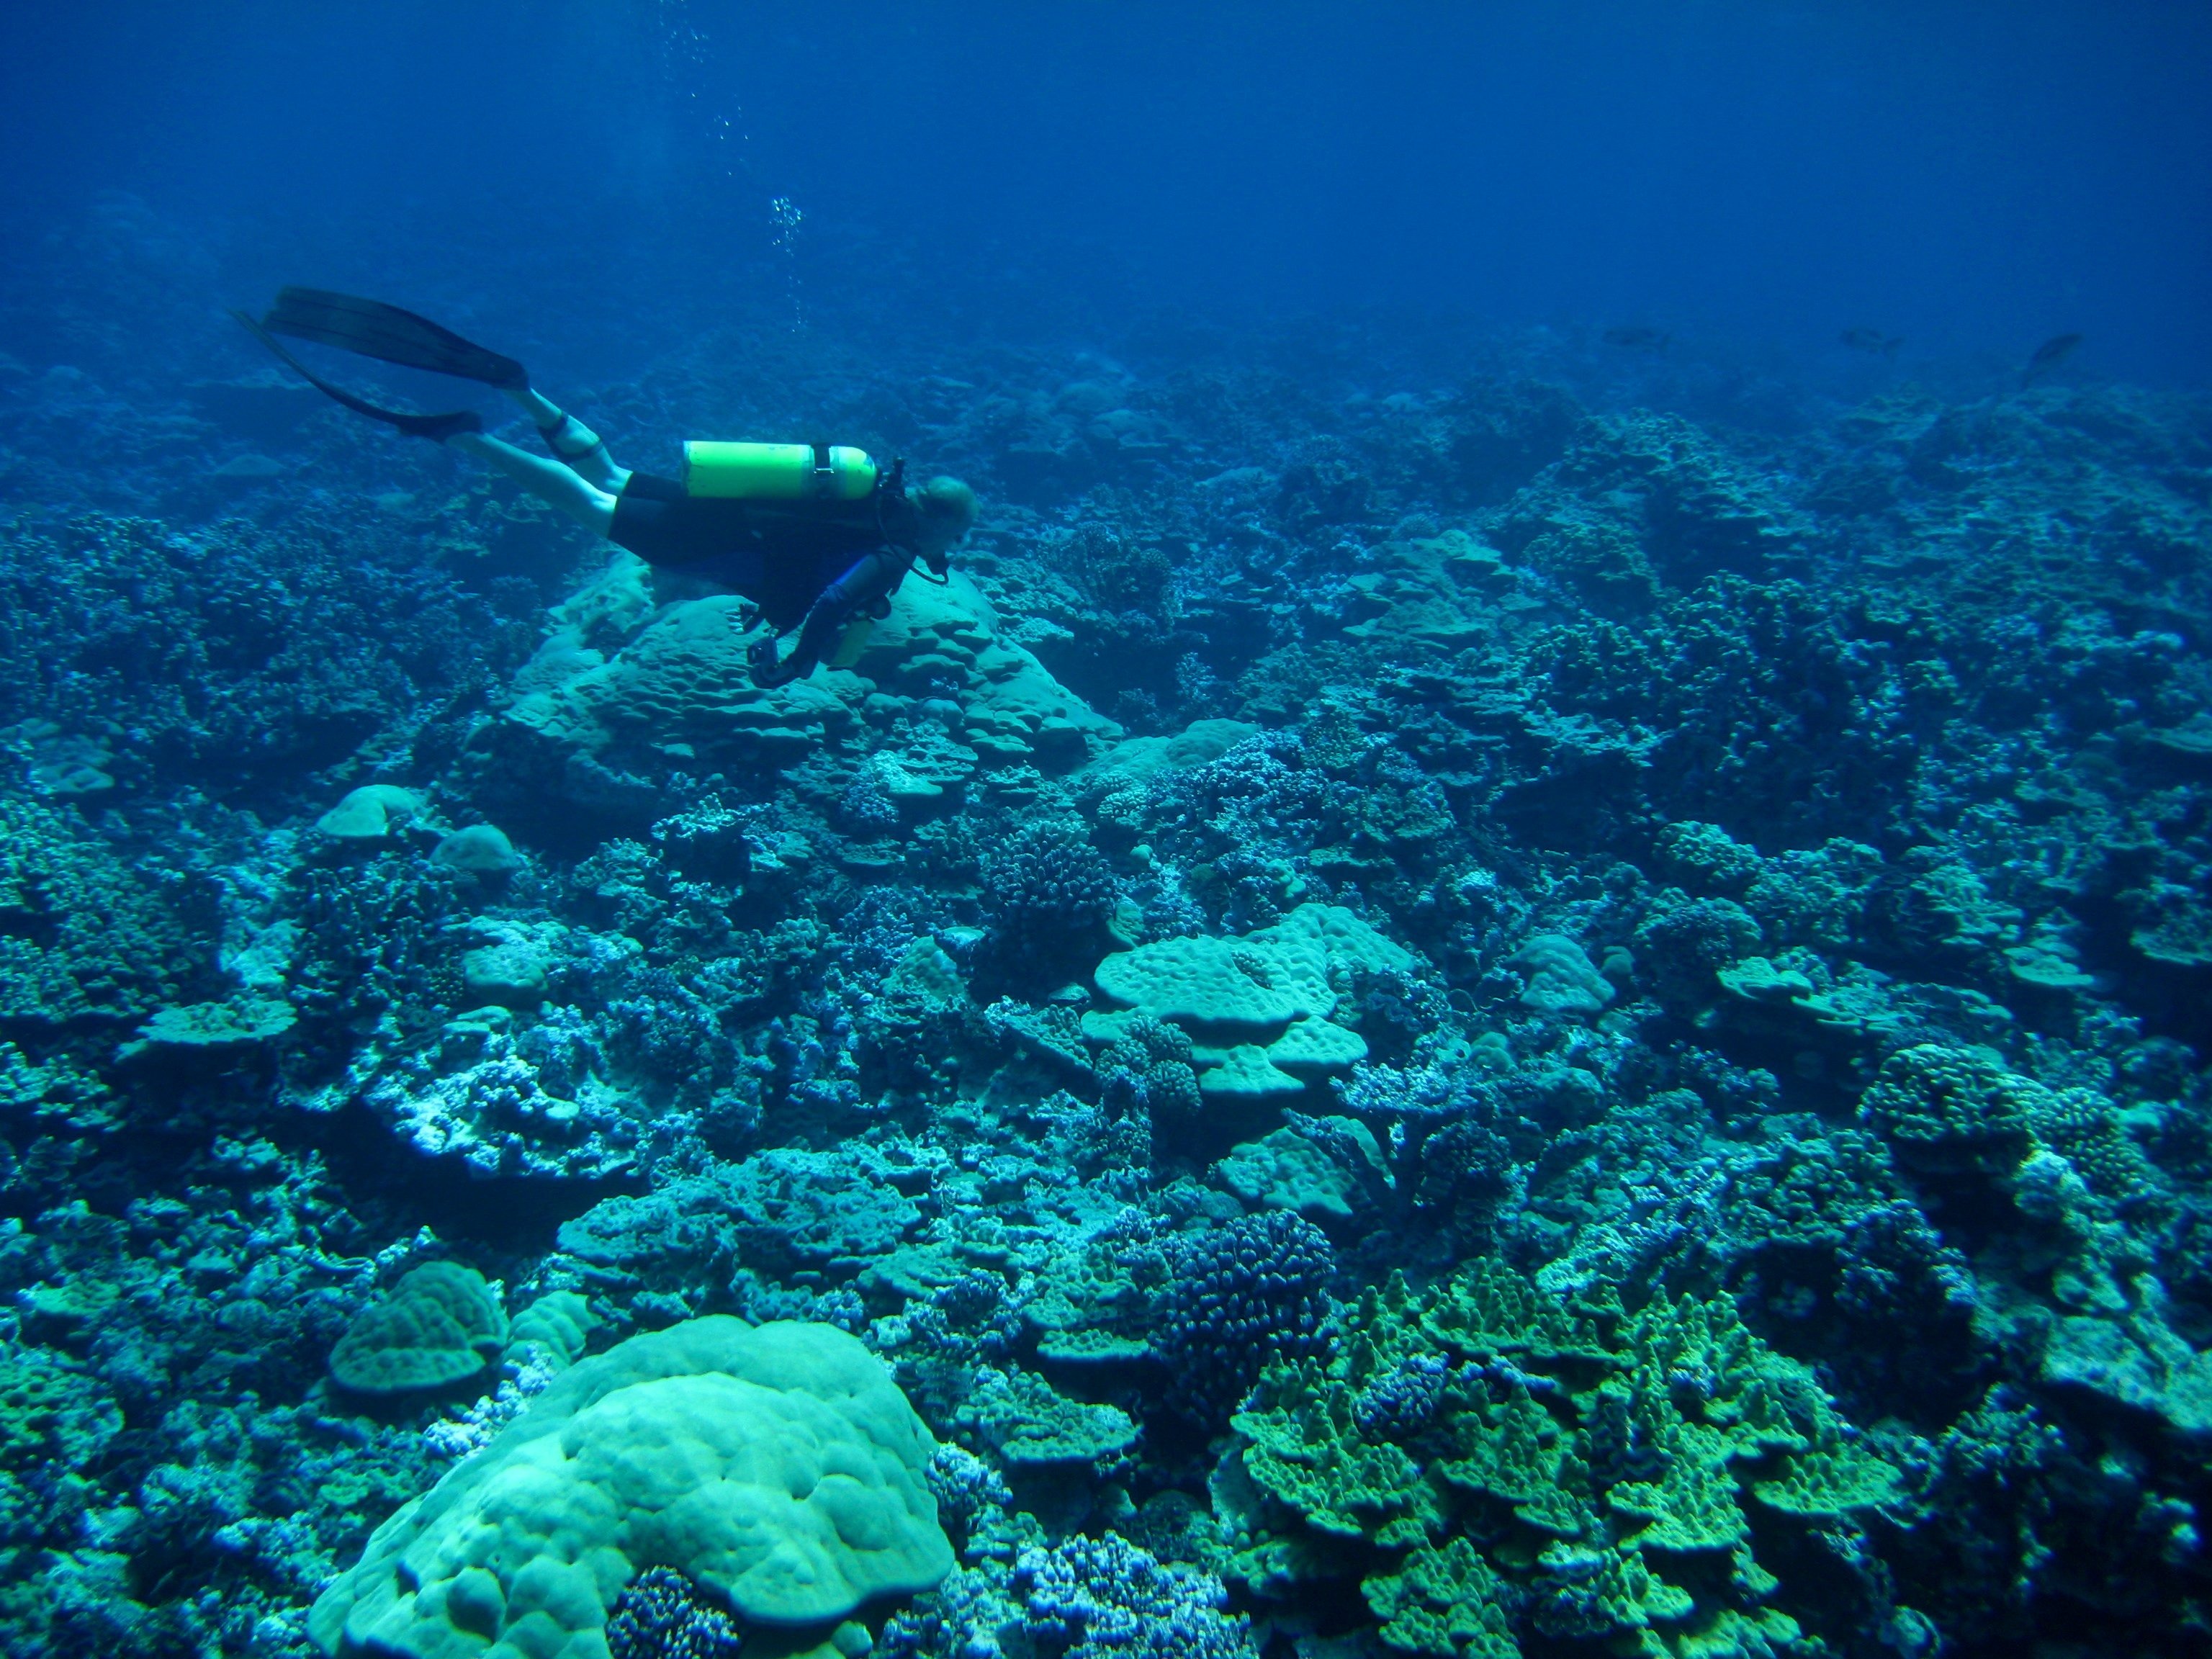
man, sea, water, ocean, diving, underwater, biology, coral, swimming, coral reef, plants, reef, diver, sports, sea life, exploring, water sport, scuba diving, outdoor recreation, marine biology, underwater diving, coral reef fish